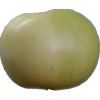
Label: Apple 6